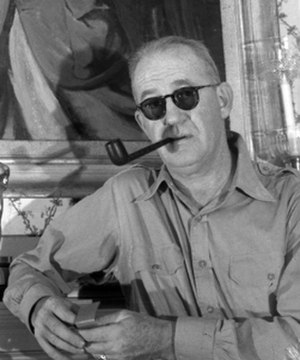
Oscar for bedste instruktør
John Ford har modtaget fire Oscars for bedste instruktør, hvilket er rekord (1935 Forræder, 1940 Vredens Druer, 1941 Grøn var min barndoms dal og 1952 Den tavse mand.
Oscar for bedste instruktør uddeles ved den årlige Oscar-ceremoni til årets bedste filminstruktør, valgt af medlemmerne af Academy of Motion Picture Arts and Sciences. Vinderen udvælges blandt fem nominerede, der har instrueret en film i det forløbne kalenderår.